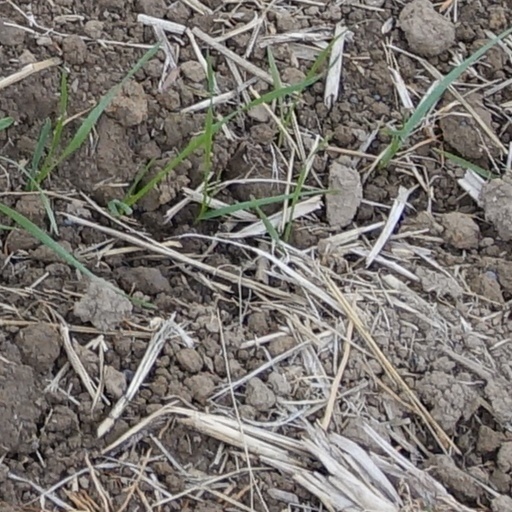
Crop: wheat